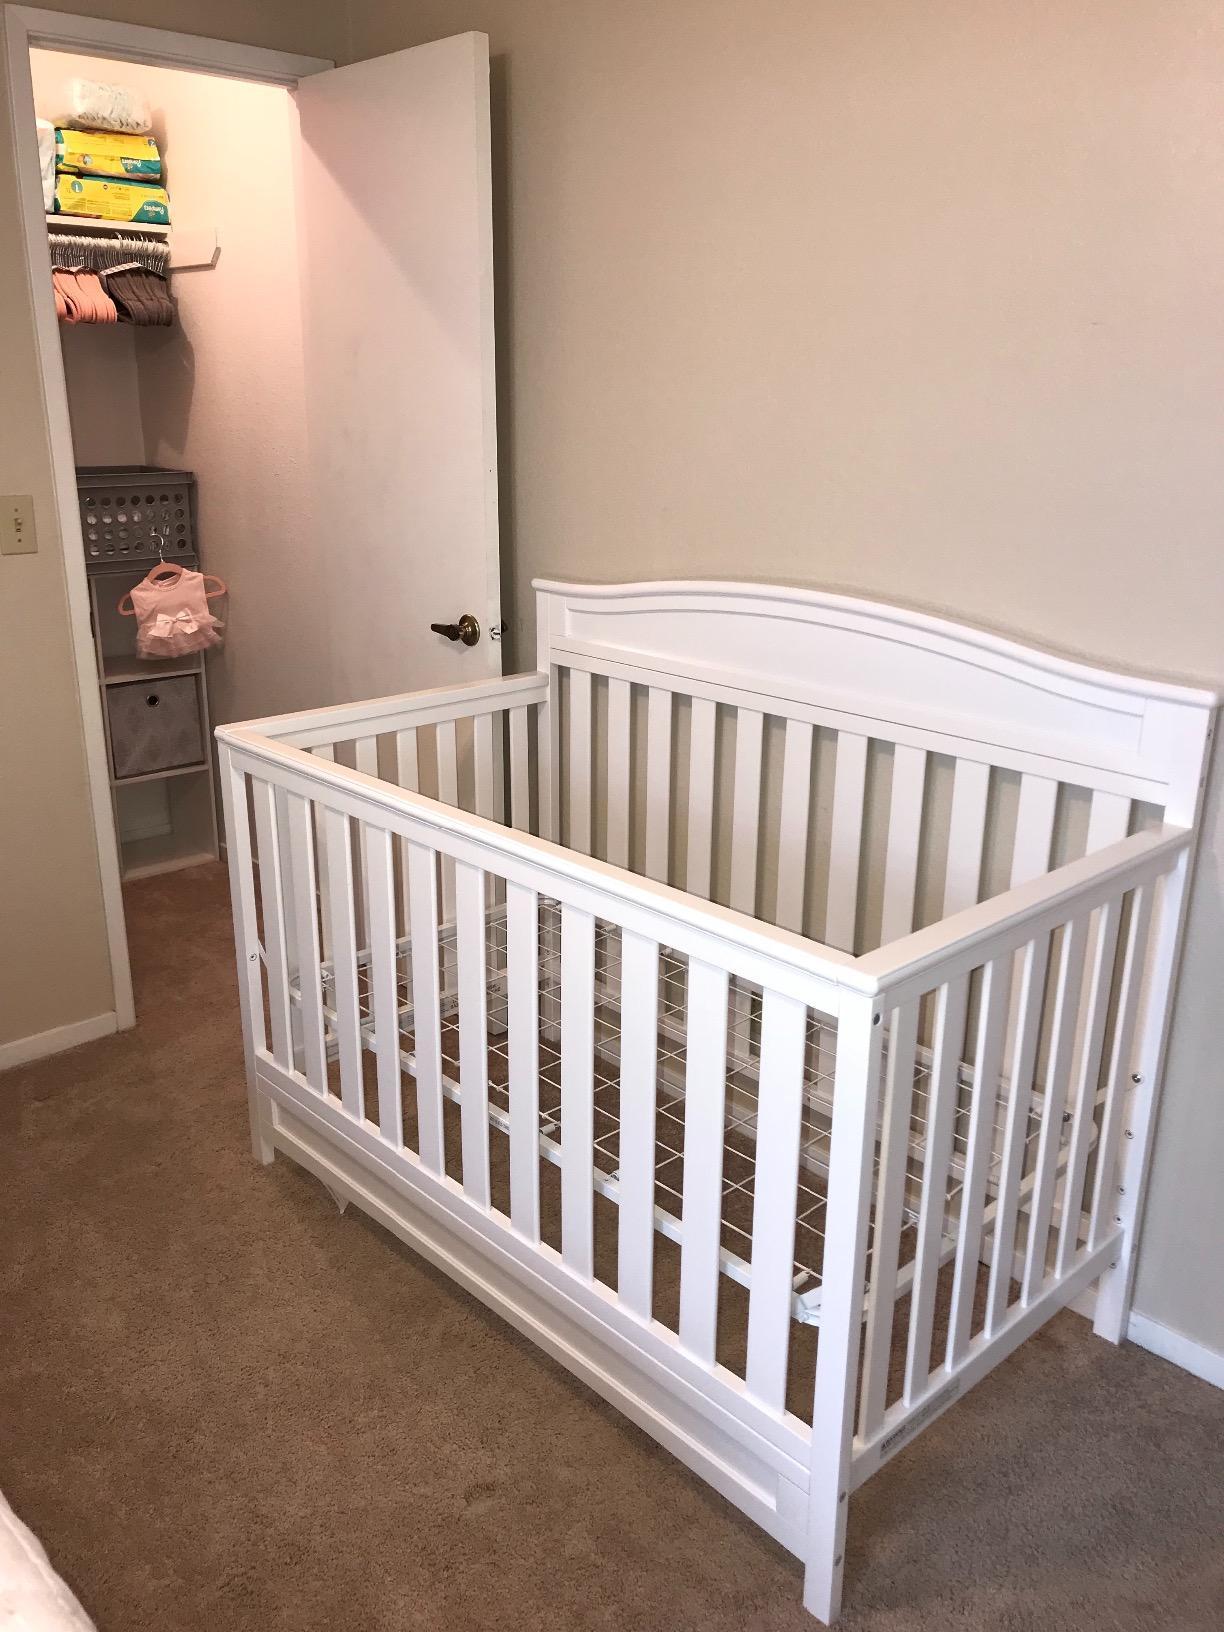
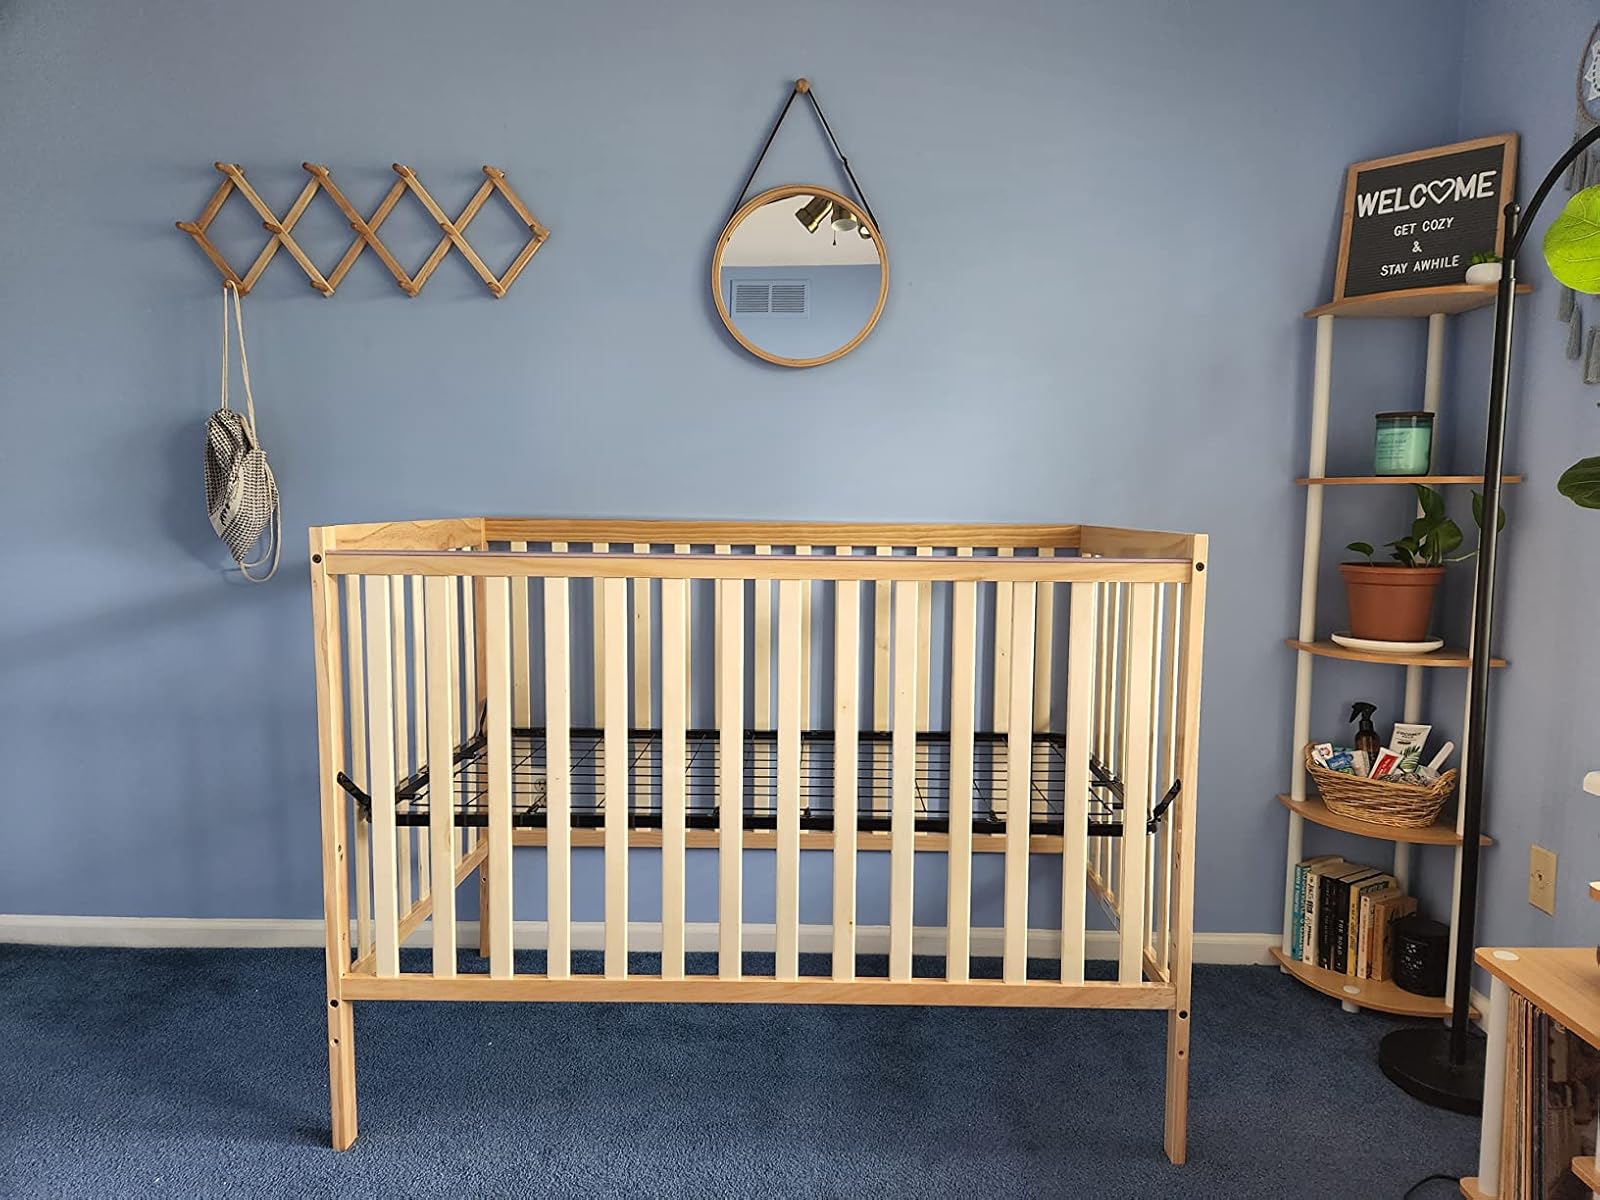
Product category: products_crib
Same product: no